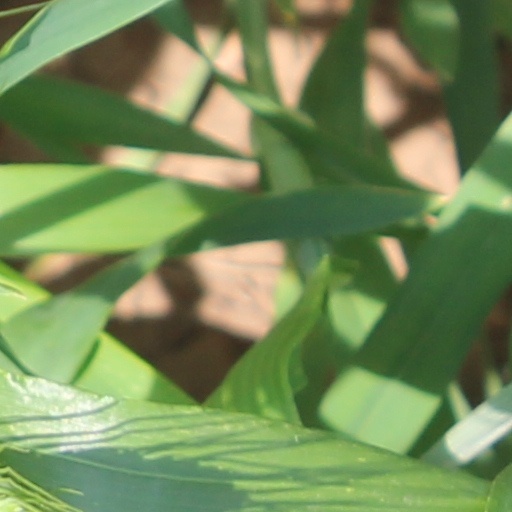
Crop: wheat